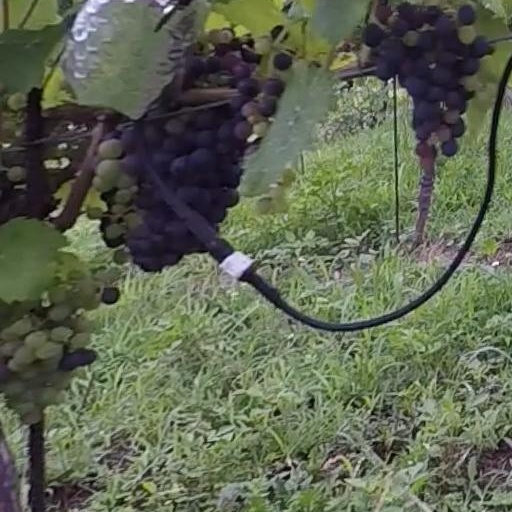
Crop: grape